Le Monnier (crater)

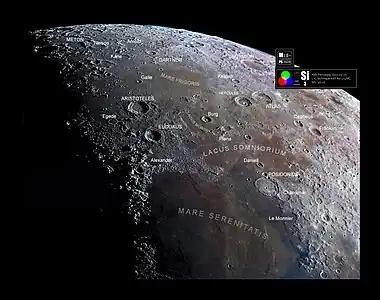
Selenochromatic Image (Si) of crater area (crater to the bottom right)

Le Monnier is the remnant of a lunar impact crater that has been partly inundated by lava flows. It was named after French astronomer Pierre Charles Le Monnier. It is located on the eastern edge of Mare Serenitatis, and the western part of the rim is missing so that it now forms a large bay. To the north is the crater Chacornac.